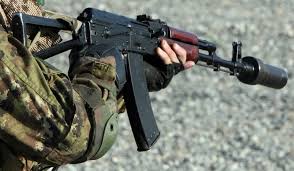
Label: D-30